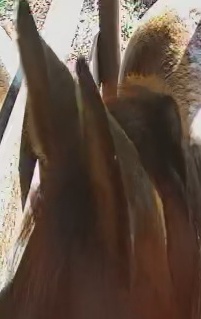
Face region: ears (position_of_ears)
Pain indicator: not_present